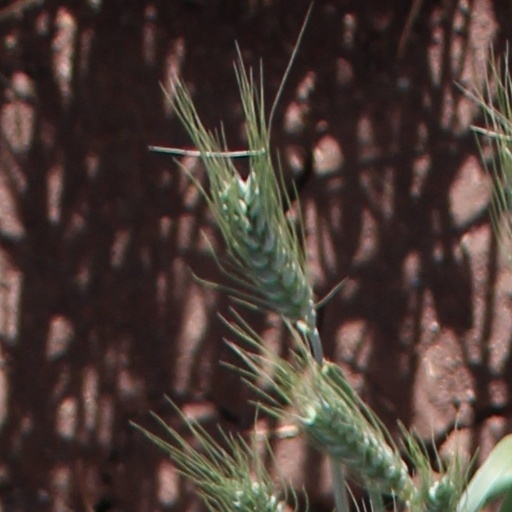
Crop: wheat